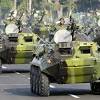
Label: BTR